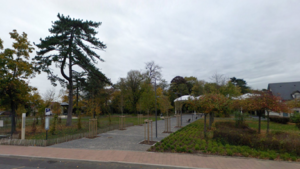
Parc de la mairie de Quincy sous Sénart, Essonne, 91, Ile de France
Quincy-sous-Sénart est une commune française située à vingt-cinq kilomètres au sud-est de Paris dans le département de l'Essonne en région Île-de-France.